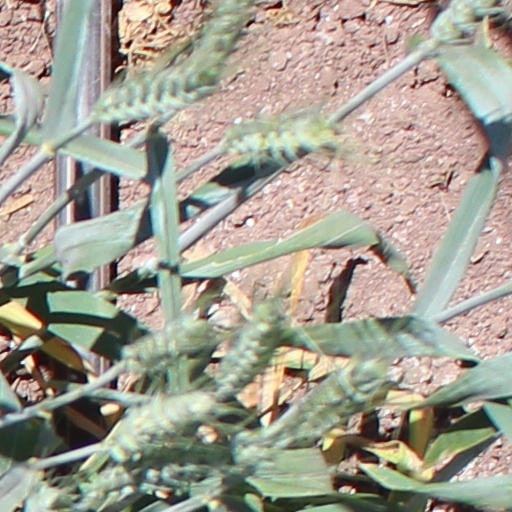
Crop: wheat